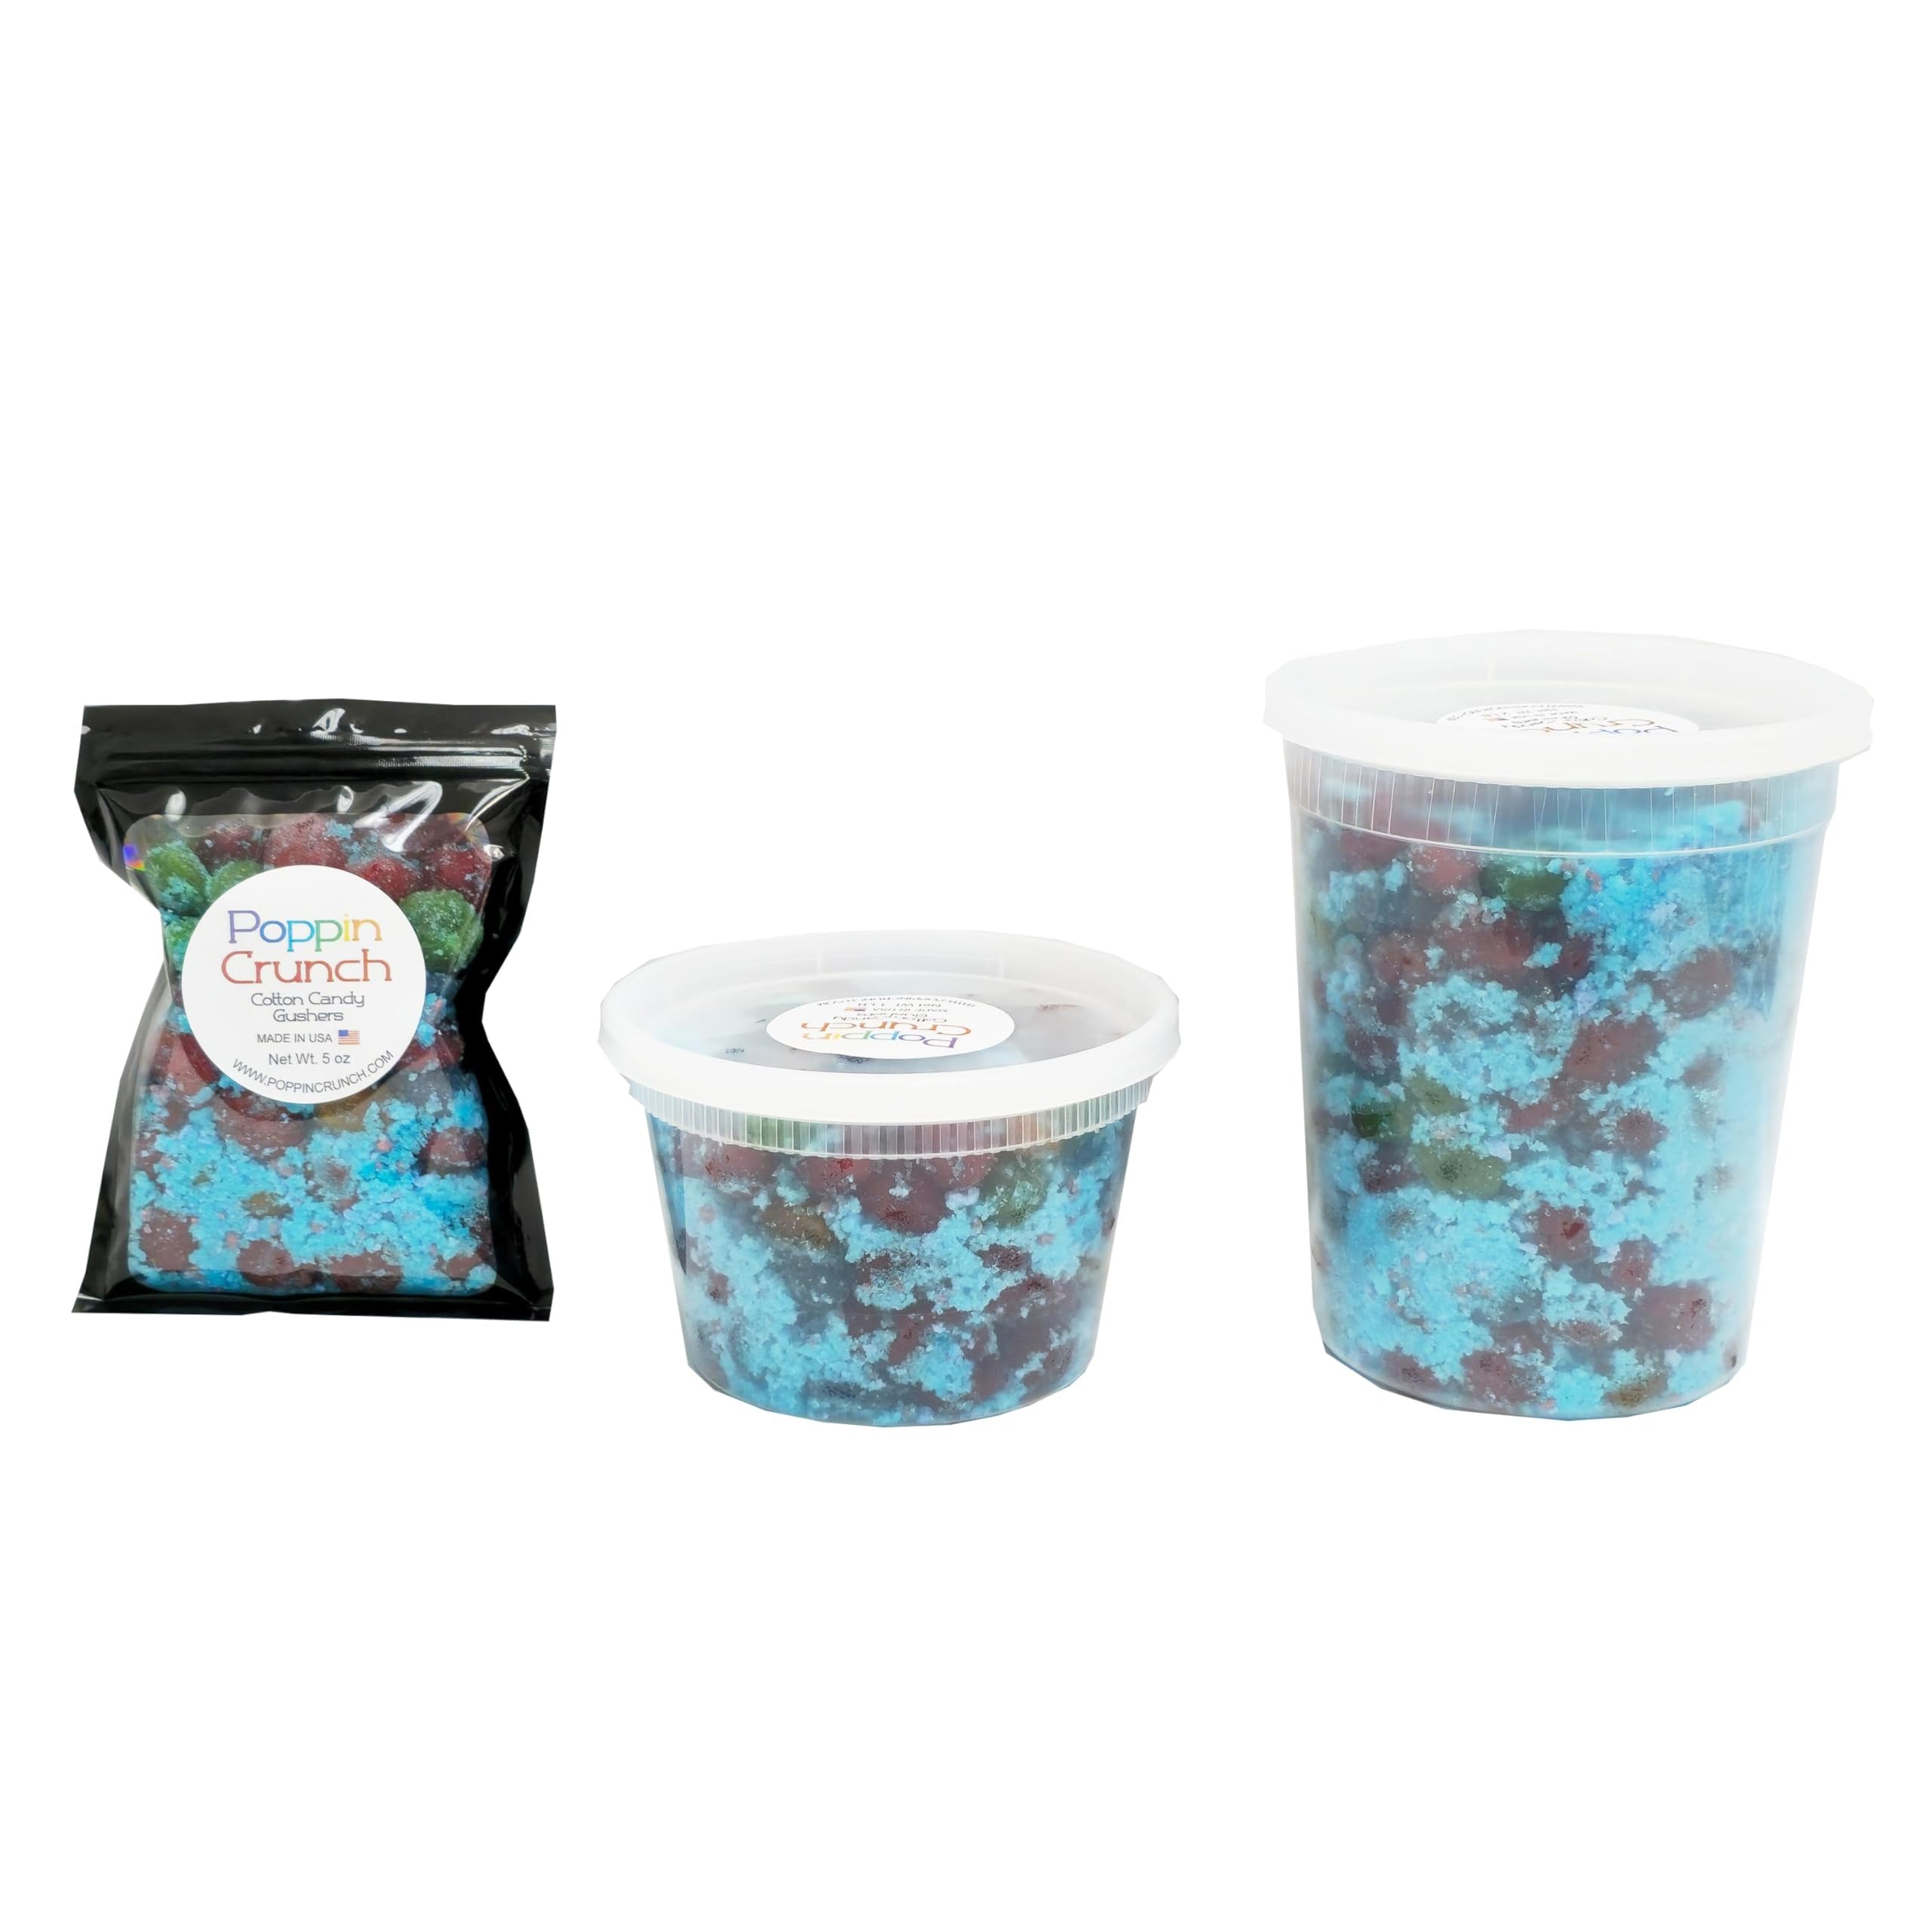
Item Name: Poppin Crunch Cotton Candy Gushers Candy Snacks, 1-2 LBS, Choice of Sweet or Sour Bonbon Gummy Candies (5 Ounces, Sweet)
Bullet Point 1: Variety Pack: Enjoy a delightful assortment of Cotton Candy gushers candy snacks available in 5 oz sampler, 1 lb, and 2 lb sizes.
Bullet Point 2: Delectable Flavors: Indulge in the tantalizing blend of sweet and sour notes in these bonbon gummy candies.
Bullet Point 3: Convenient Packaging: The candies come in resealable containers, perfect for on-the-go snacking or sharing with friends and family.
Bullet Point 4: Versatile Treat: These gummies make a great addition to movie nights, parties, or as a rewarding snack anytime.
Bullet Point 5: Irresistible Texture: Experience the satisfying chew and burst of flavor with every bite of these soft, chewy gummies.
Product Description: Indulge in the tantalizing burst of flavors with Poppin' Crunch Cotton Candy Gushers Candy Snacks! These delectable gummy candies are crafted with a delightful blend of sweet and sour notes, creating an irresistible taste sensation. Available in convenient 5 oz sampler bags, 1 lb containers, or 2 lb tubs, you can satisfy your cravings with the perfect portion. Whether you're looking for a sweet treat to enjoy on the go or a delightful addition to your snack collection, these candies are sure to delight your taste buds. Dive into the vibrant Cotton Candy flavors and experience a burst of fruity goodness with every bite!
Value: 1.0
Unit: Count

Price: 9.99